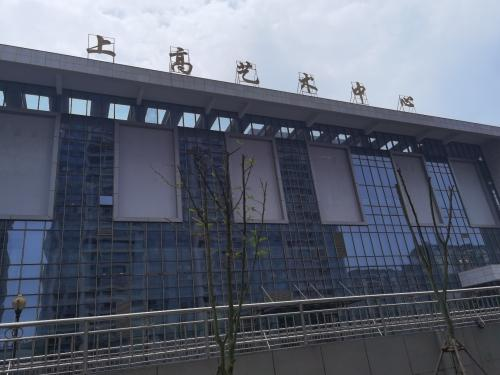
地标名称：上高中心
所在城市：宜春市·上高县